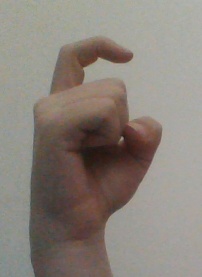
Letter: ra